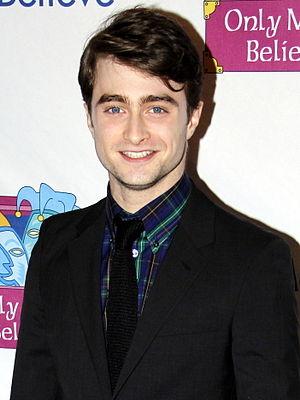
Cette liste regroupe les personnes nées à Londres.
Daniel Radcliffe/ˈdænjəl rædklɪf/, né le 23 juillet 1989 dans le quartier londonien de Fulham, est un acteur et producteur britannique.